Douhua

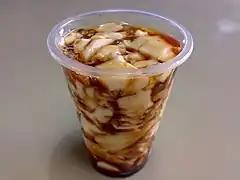
Taho, the Philippine version of douhua, served in a small plastic cup

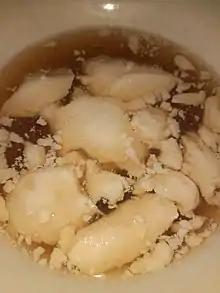
Tahwa, served with sweet ginger palm sugar syrup and peanut

In the Philippines, it is more commonly known as "taho". It is a fresh silken tofu served in sweet brown syrup and sago pearls. It is usually peddled by hawkers in the mornings, by door-to-door or in public plazas, or outside churches. In some regional variations, taho is often served with sugarcane syrup, ube syrup or strawberry syrup.